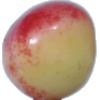
Label: Cherry Rainier 1